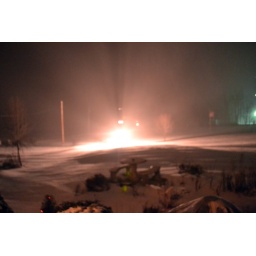
looking out the bedroom window in the middle of the night during the blizzard! The light is our yard lamp post.